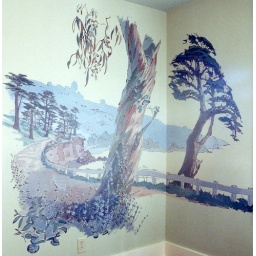
Southern California themed murals for a bedroom of a house in Montecito.